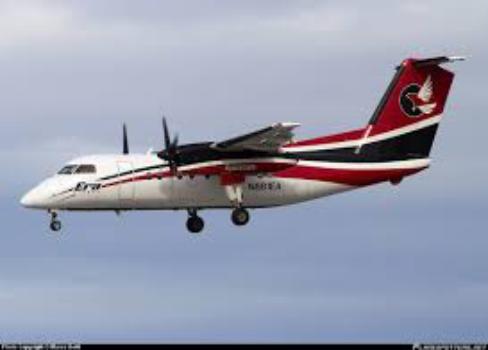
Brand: Era Alaska
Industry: Transportation